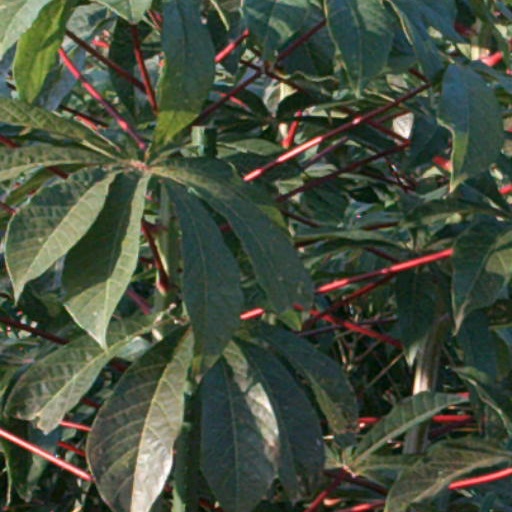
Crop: cassava